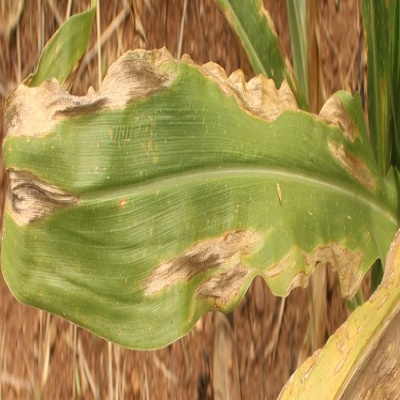
Crop: Maize
Condition: leaf blight